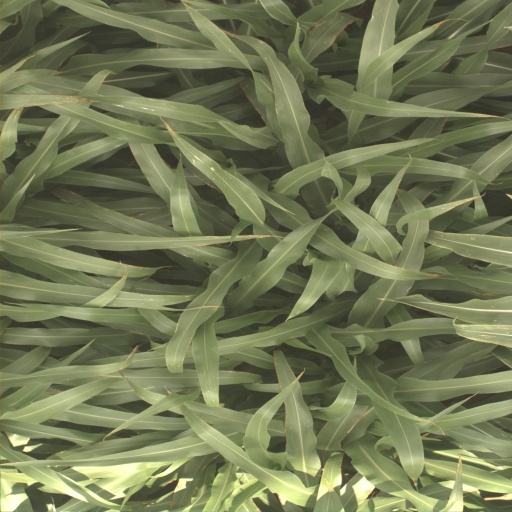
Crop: sorghum